Lionel Luckhoo

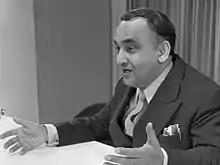
Lionel Luckhoo (1968)

Sir Lionel Alfred Luckhoo (2 March 1914 – 12 December 1997) was a Guyanese politician, diplomat, and lawyer, famed for his 245 consecutive successful defences in murder cases. He was the brother of the last Governor-General of Guyana, Sir Edward Luckhoo.